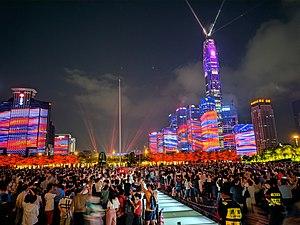
La réforme économique chinoise fait référence au programme des réformes économiques menées à partir de 1978 en république populaire de Chine. Elle est mise en œuvre par les réformistes au sein du Parti communiste chinois, notamment sous la direction du nouveau chef suprême de la Chine, Deng Xiaoping.
La république populaire de Chine, communément appelée Chine, est un État d'Asie orientale. Proclamée en 1949, la république est dirigée depuis par le Parti communiste chinois. C'est un État autoritaire dont l'économie est partiellement libéralisée et qui n'est pas une dictature militaire malgré le poids de l'armée, et ne pratique plus le culte du chef. Depuis 1949, les dirigeants suprêmes de Chine sont: Mao Zedong, Deng Xiaoping, Jiang Zemin, Hu Jintao et Xi Jinping; Hua Guofeng a brièvement agi à la tête du pays pendant une période de transition.